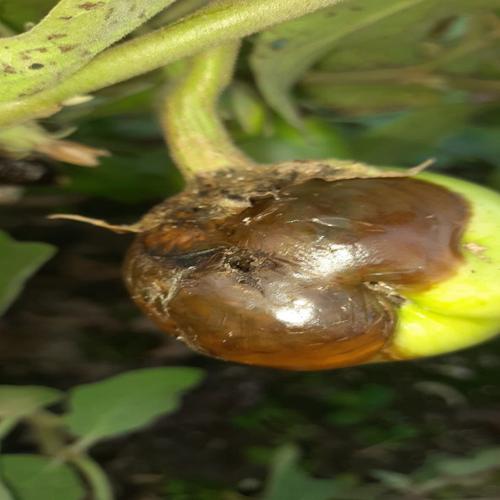
Label: Phomopsis Bright